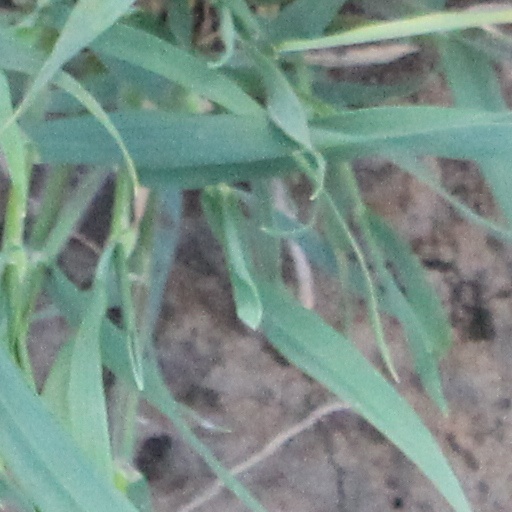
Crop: wheat